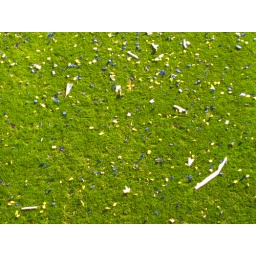
or trash, really. it's all over the field at every home game Boca plays.